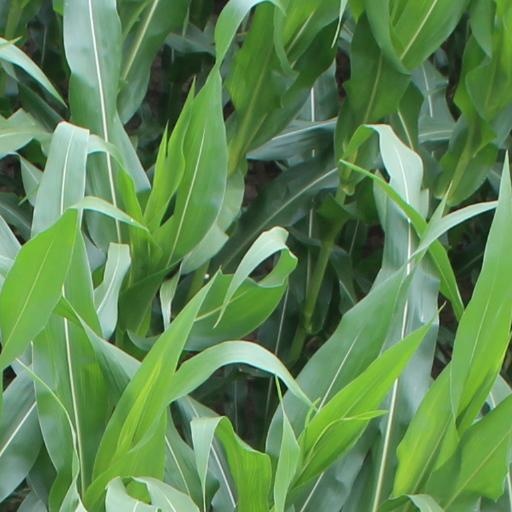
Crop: maize; corn